Gaetano Stammati

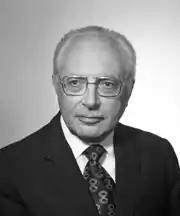
Gaetano Stammati

Gaetano Stammati (4 October 1908 – 11 February 2002) was an Italian politician, lecturer, public executive and banker.